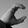
ASL letter: C